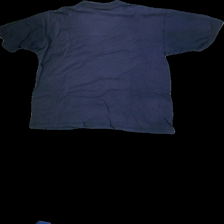
View: back
Type: T-shirt
Category: Men
Brand: Not in the list
Brand text on label: Plaza
Colors: Blue
Material: 100%cotton
Cut: Regular, C-collar
Size: XL
Season: Autumn
Stains: Major
Price range: <50
Recommended usage: Export